Onondaga Cave State Park

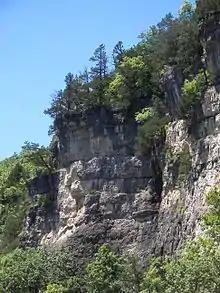
Vilander Bluffs with ancient "Juniperus virginiana" cedars

The Vilander Bluff Natural Area is a unit of the state park that is located at northeast of the main body of the park. Its cliffs harbor unique natural communities, most notably a dry dolomite cliff community with over 200 ancient red cedar trees ("Juniperus virginiana") that range in age from 200 to 500 years. The unit straddles the Meramec River, and opposite the bluffs is a rookery containing over 40 nests of the great blue heron.